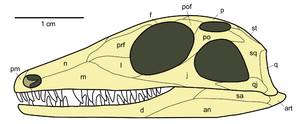
Youngina est un genre éteint de « reptiles diaparus » provenant des sédiments du groupe de Beaufort datant du Permien supérieur du bassin du Karoo en Afrique du Sud.